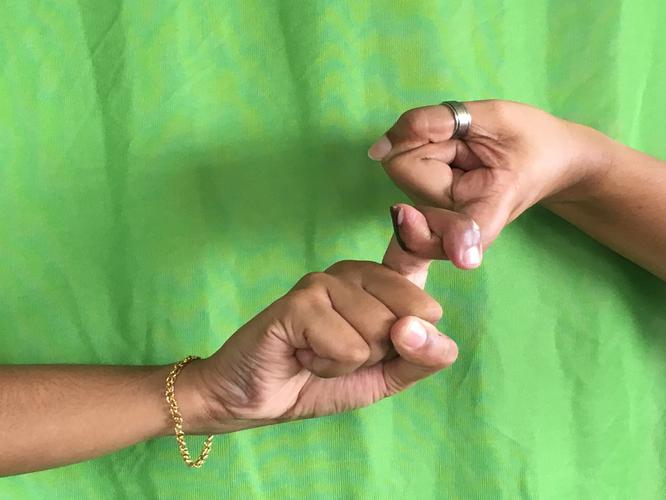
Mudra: Pasha
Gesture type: double_hand